Saw (franchise)

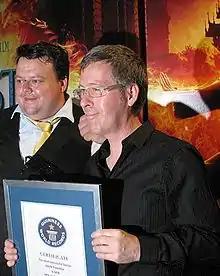
The "Saw" series was placed in the Guinness World Records as the "Most Successful Horror Franchise". Pictured here is director Kevin Greutert receiving the award at the 2010 Comic-Con.

"Saw" grossed $18.2 million its opening weekend and had become Lionsgate's second-best opening, after "Fahrenheit 9/11" (2004). "Saw" went on to gross worldwide, and is the fourth-lowest-grossing film in the series after "Jigsaw", "Saw VI", and "Spiral". At the time, it became the most profitable horror film after "Scream" (1996). It is the seventh-highest-grossing Halloween opening weekend. "Saw II" opened at number one with $31.7 million, and set a Lionsgate Halloween opening-weekend record and is also the third-highest-grossing Halloween opener. It became at the time, the widest release in Lionsgate history and one of the best opening weekends for a horror sequel. It is Lionsgate's fourth-highest-grossing film in the United States and Canada. "Saw III" placed first by grossing $33.6 million its opening weekend, making it the biggest Halloween debut ever and at the time, Lionsgate's highest-opening weekend. It is the highest-grossing film in the series worldwide. It has the highest-grossing weekend in the series and also Lionsgate's fifth-highest-grossing film in the United States and Canada.